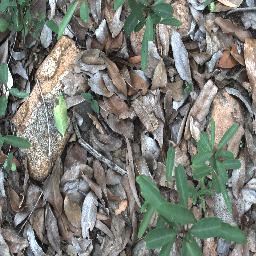
Label: rubber_vine